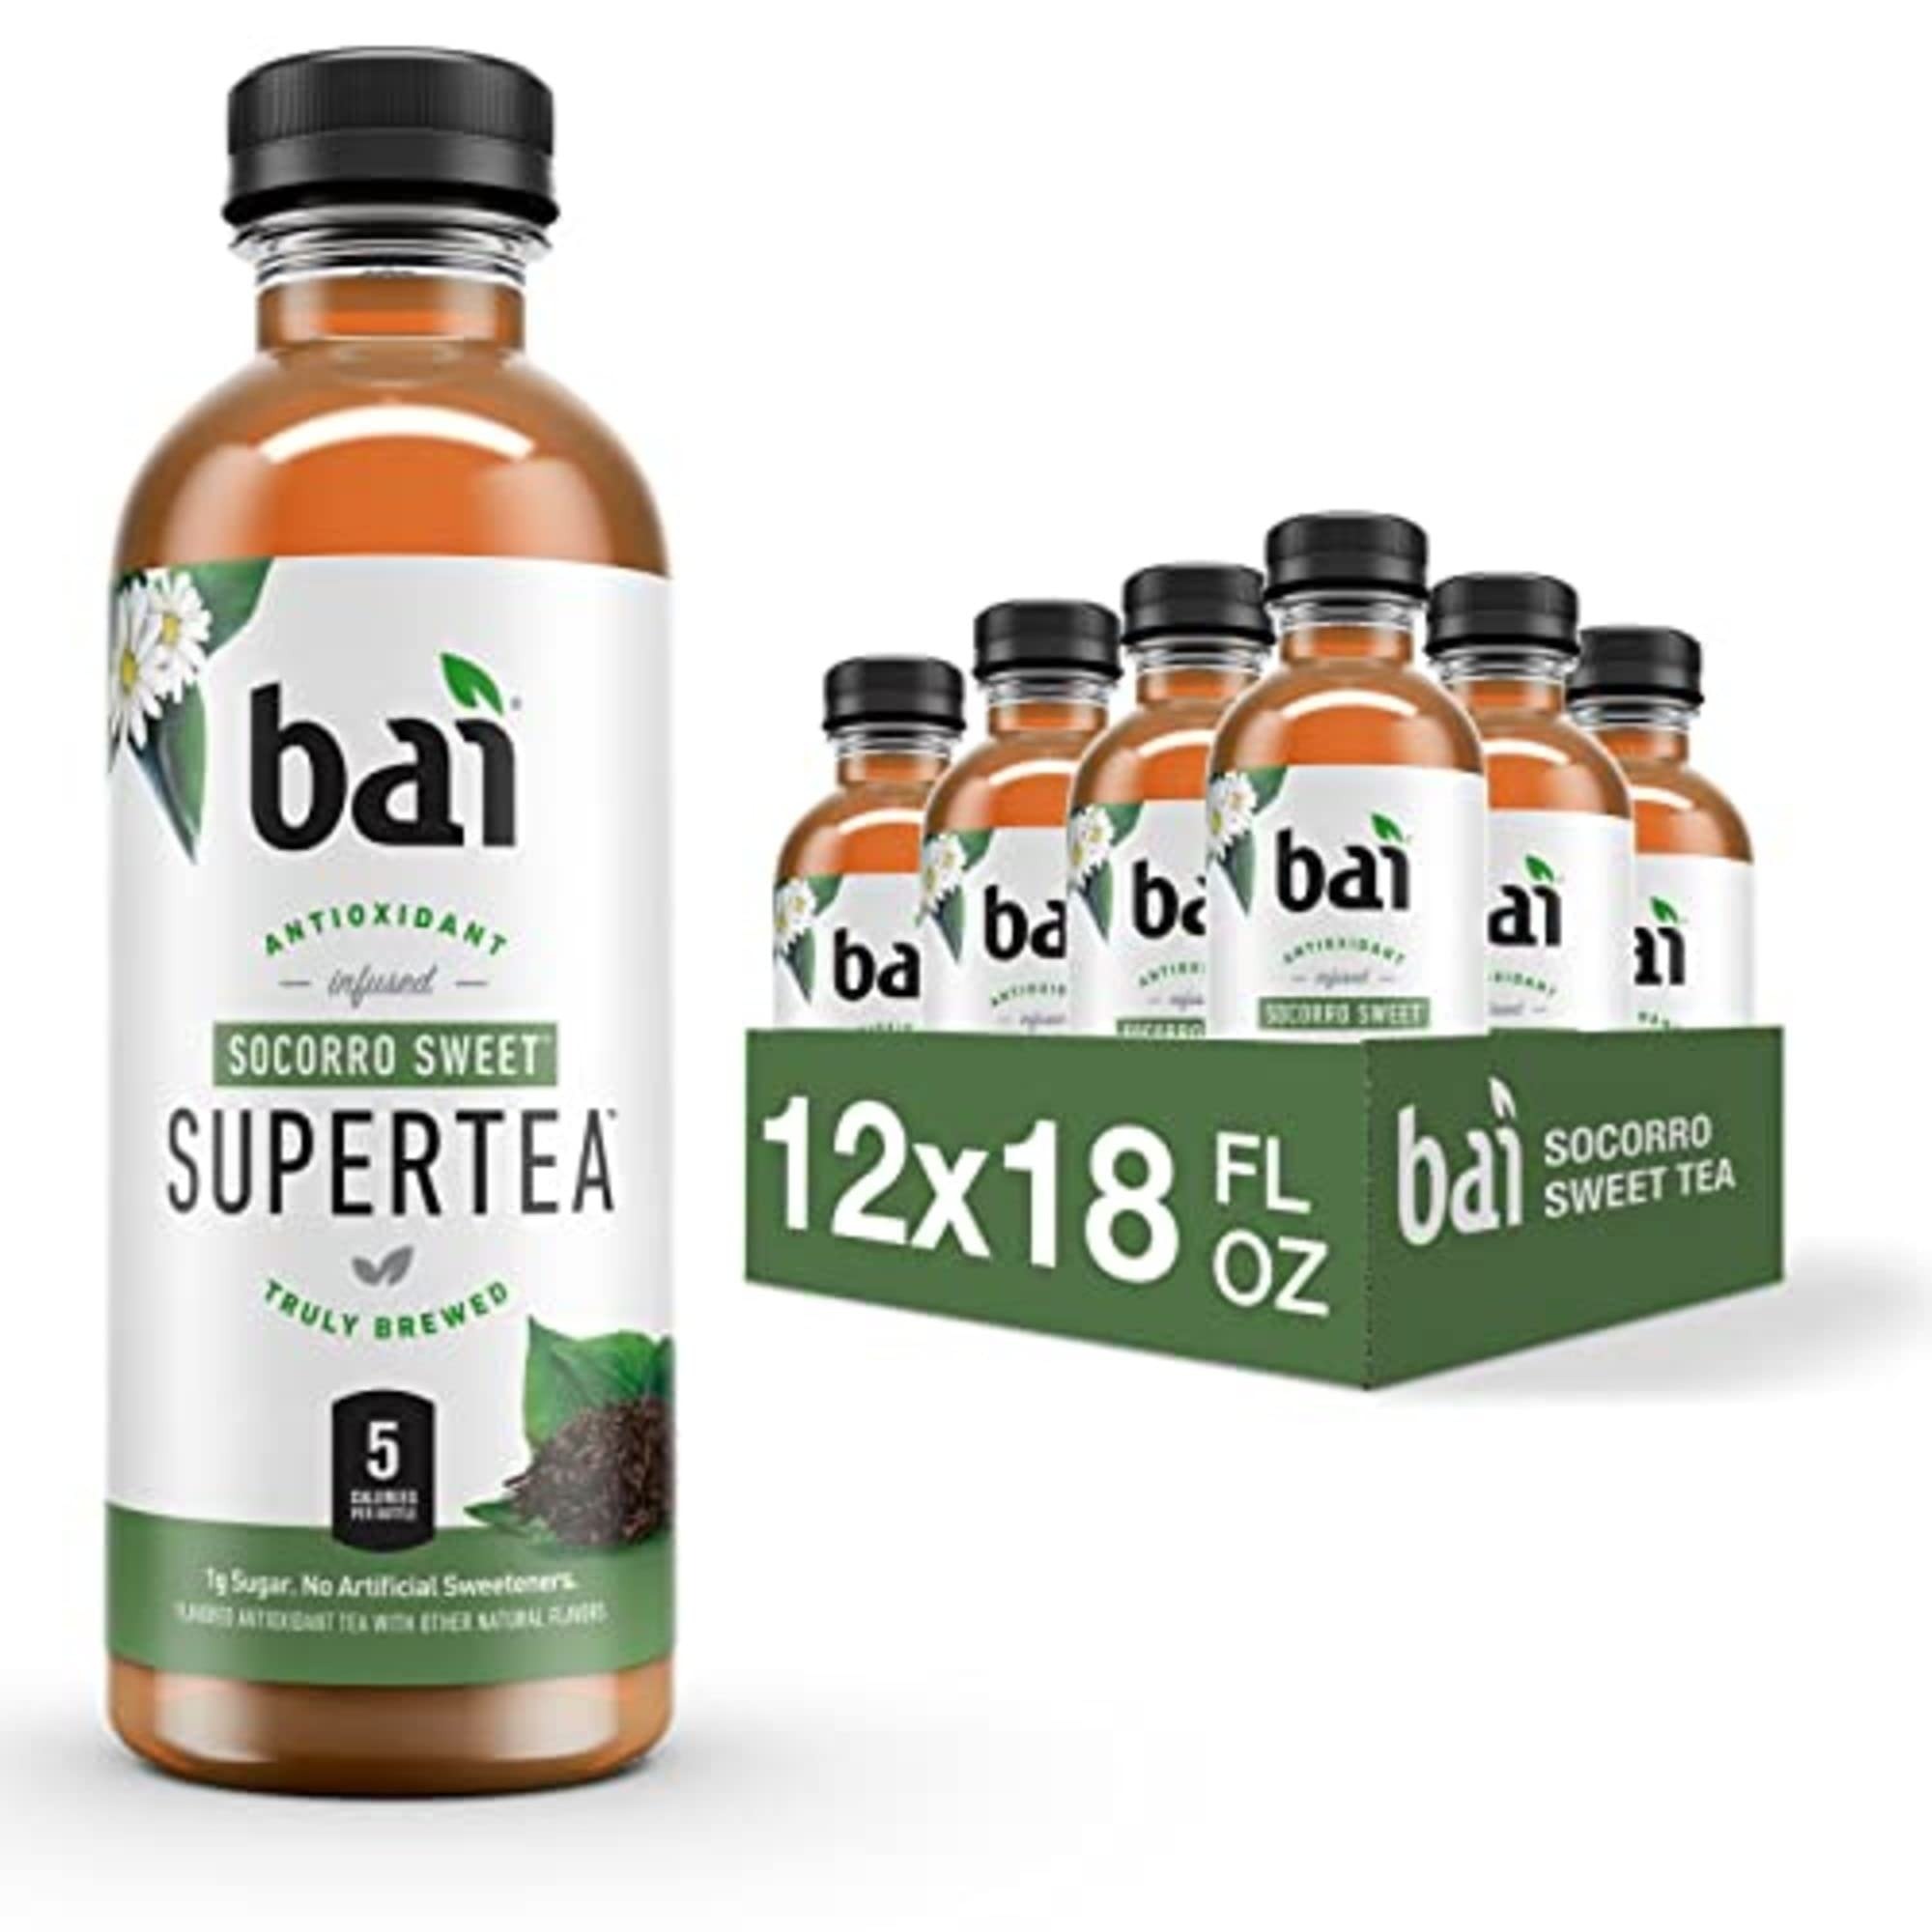
Item Name: Bai Iced Tea, Socorro Sweet, Antioxidant Infused Supertea, Crafted with Real Tea (Black Tea, White Tea), 18 Fluid Ounce Bottles, 12 Count (Pack of 1)
Bullet Point 1: FLAVORED ICED TEA DRINKS – packed with real brewed sweet tea flavor
Bullet Point 2: HEALTHY FLAVOR AND JUST 10 CALORIES -- low calorie, shouldn’t mean low flavor. Bai works to deliver low calorie, bold fruity flavor so that you don’t have to sacrifice.
Bullet Point 3: FREE OF ARTIFICIAL SWEETENERS – and made with just one gram of sugar per serving
Bullet Point 4: ANTIOXIDANT INFUSED – as well as gluten free, non GMO, vegan and kosher, with low glycemic index
Bullet Point 5: CAFFEINE – contains 30mg of caffeine per serving
Bullet Point 6: REAL BREWED TEA – crafted with black tea and white tea
Value: 216.0
Unit: Fl Oz

Price: 2.79